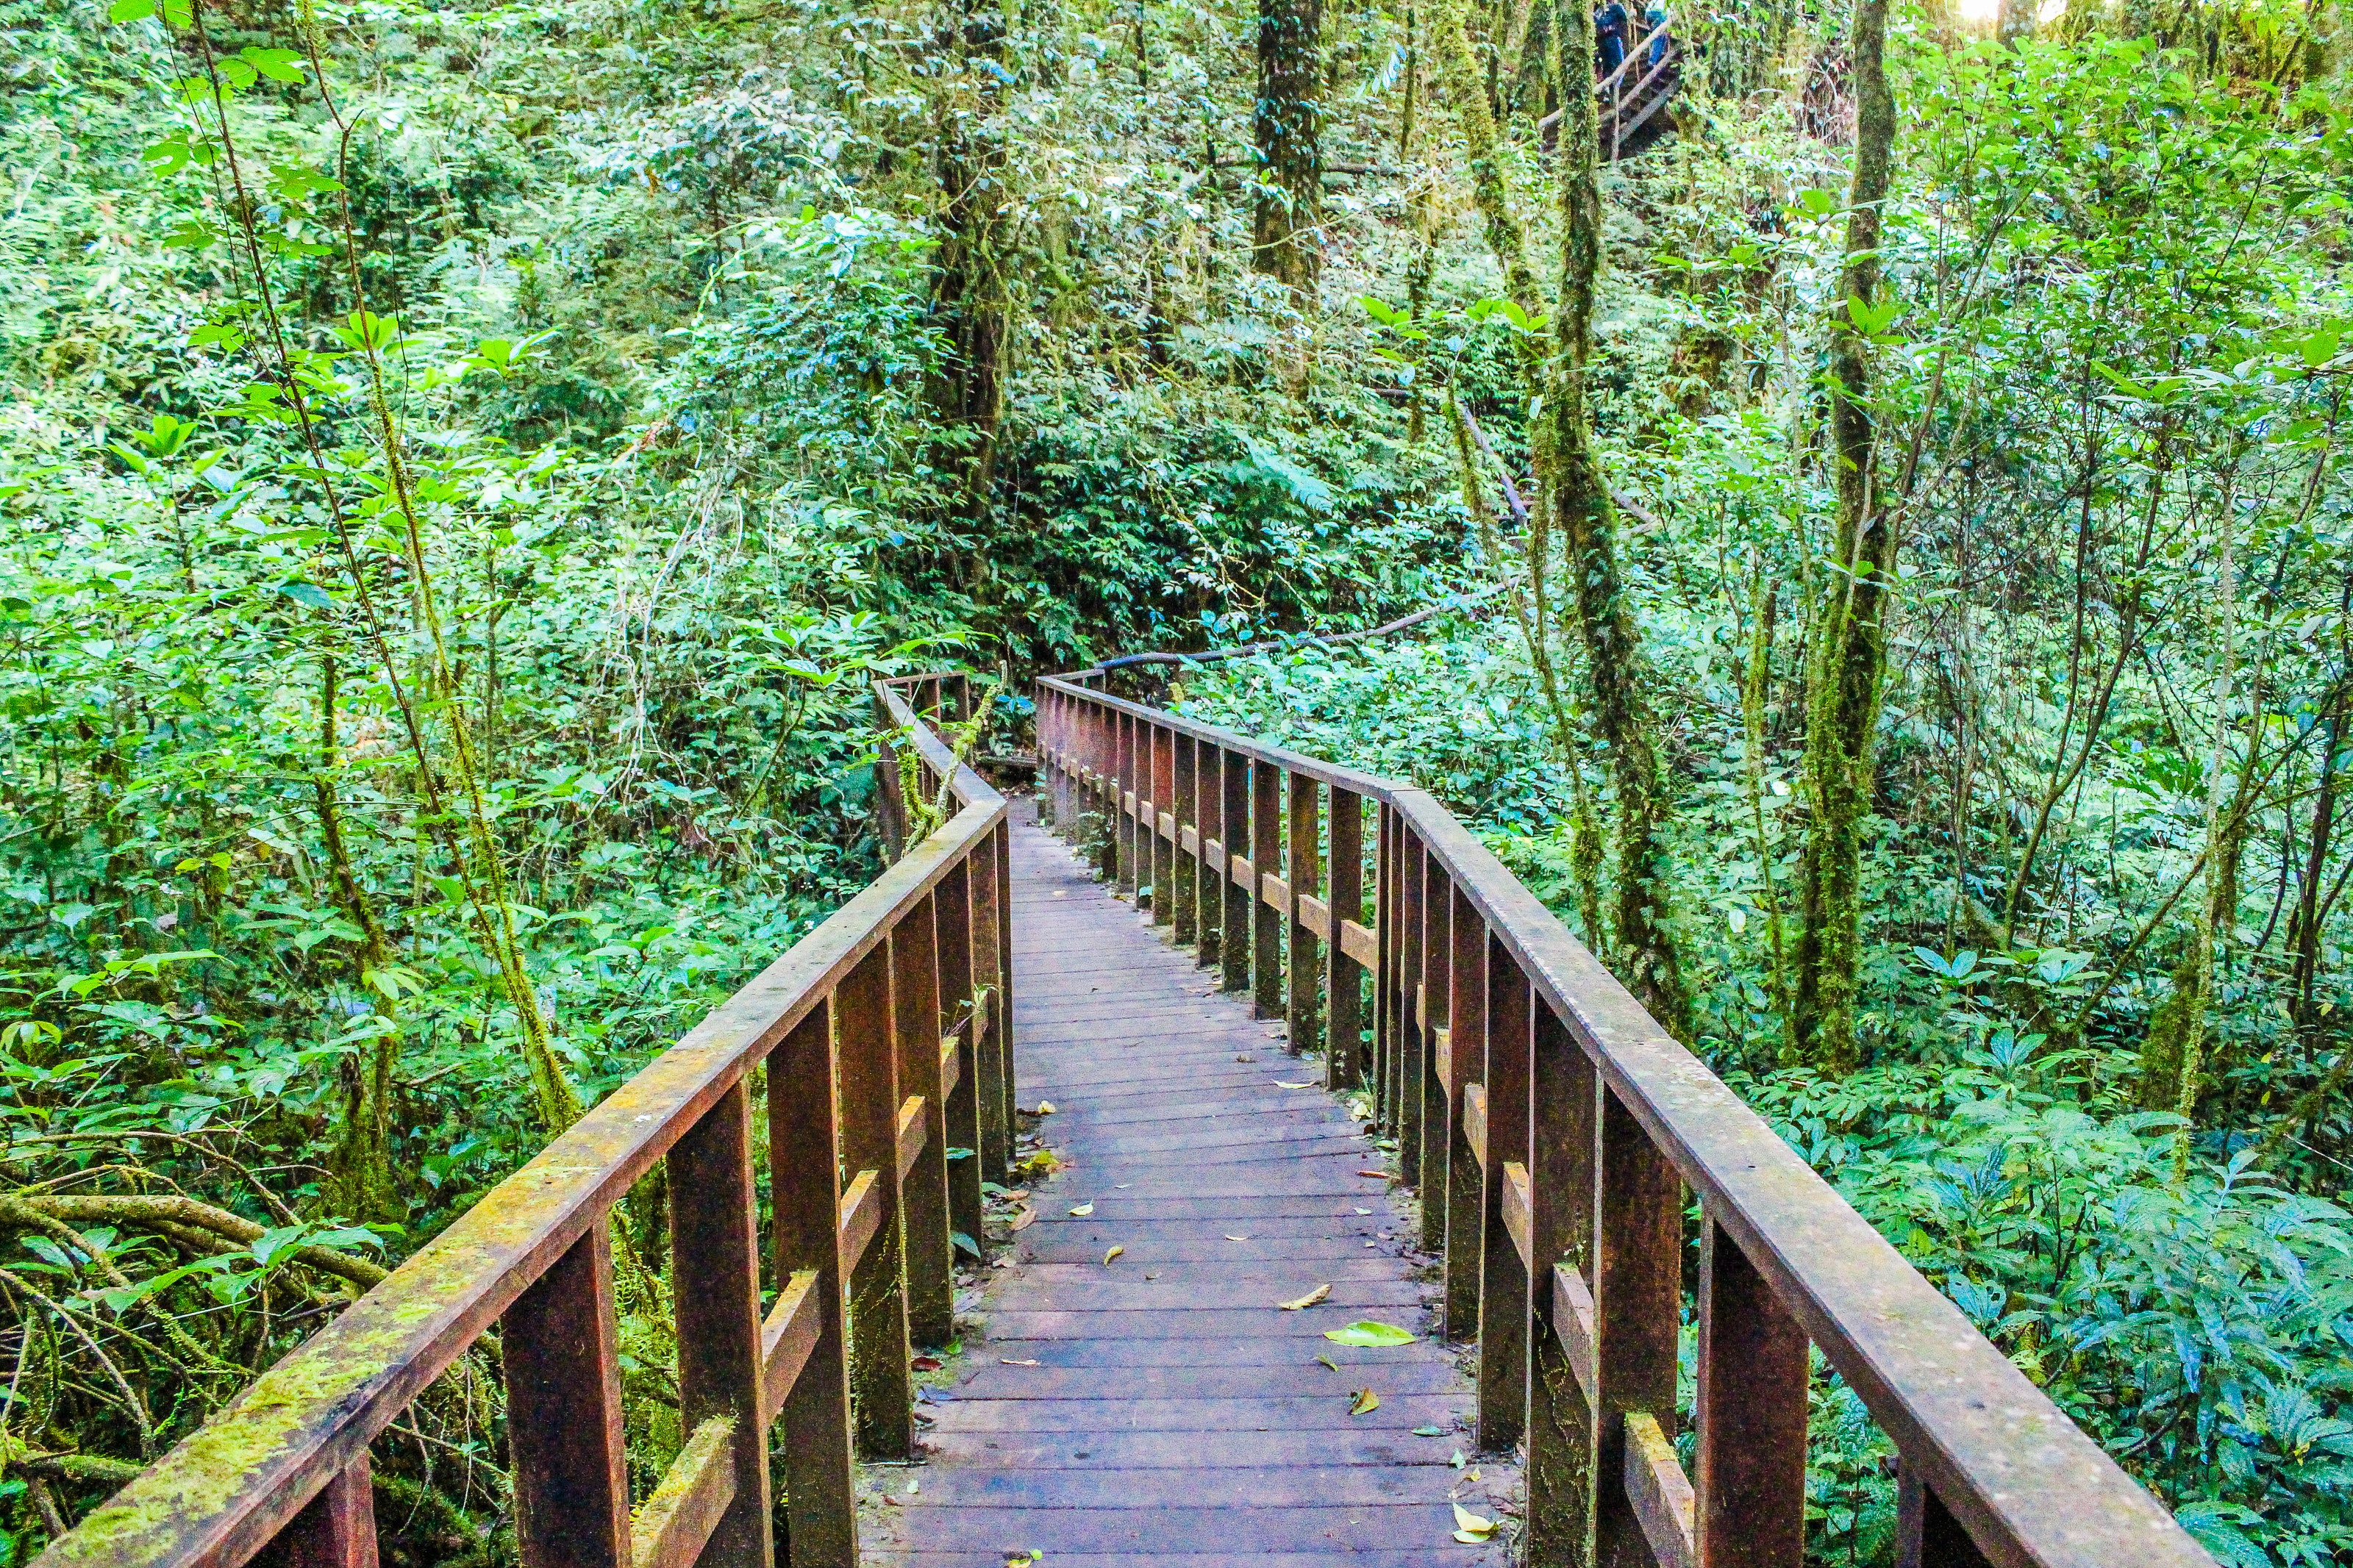
nature reserve, vegetation, nature, bridge, natural landscape, tree, boardwalk, walkway, natural environment, canopy walkway, forest, jungle, valdivian temperate rain forest, rainforest, state park, biome, trail, ecoregion, plant, old growth forest, national park, log bridge, woodland, wood, nonbuilding structure, path, temperate broadleaf and mixed forest, grove, Northern hardwood forest, riparian forest